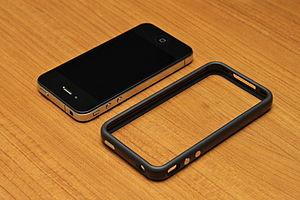
L'iPhone 4 est un smartphone, modèle de la 4ᵉ génération d'iPhone de la marque Apple. Il suit l'iPhone 3GS et précède l'iPhone 4S. À la suite d'un certain nombre de fuites, l'appareil est dévoilé pour la première fois le 7 juin 2010 lors de la conférence d'Apple à San Francisco avant sa mise en vente le 24 juin 2010 aux États-Unis, au Royaume-Uni, en France, en Allemagne et au Japon puis plus tard dans le reste du monde.